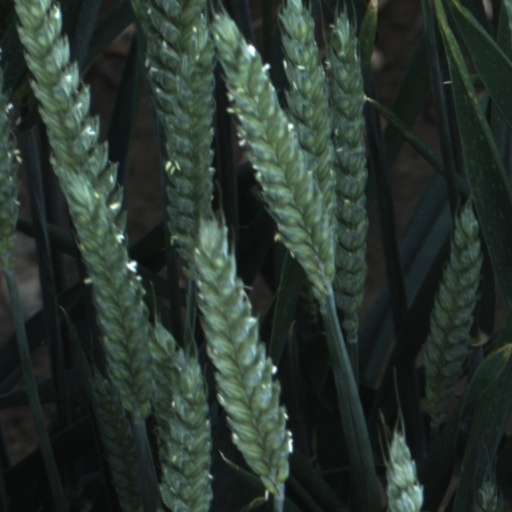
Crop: wheat